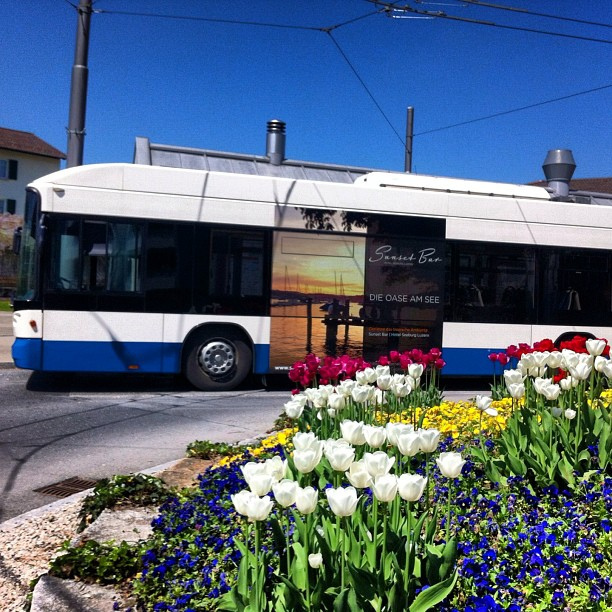
A city bus is parked on the street beside a flower garden

A bus on the street with and advertisement on it.

Flowers grow in a bank next to a city  touring bus.

An advertisement on the side of a bus and a floral arrangement in a median.

A blue and white bus is parked in front of blue, white, yellow, and pink flowers.